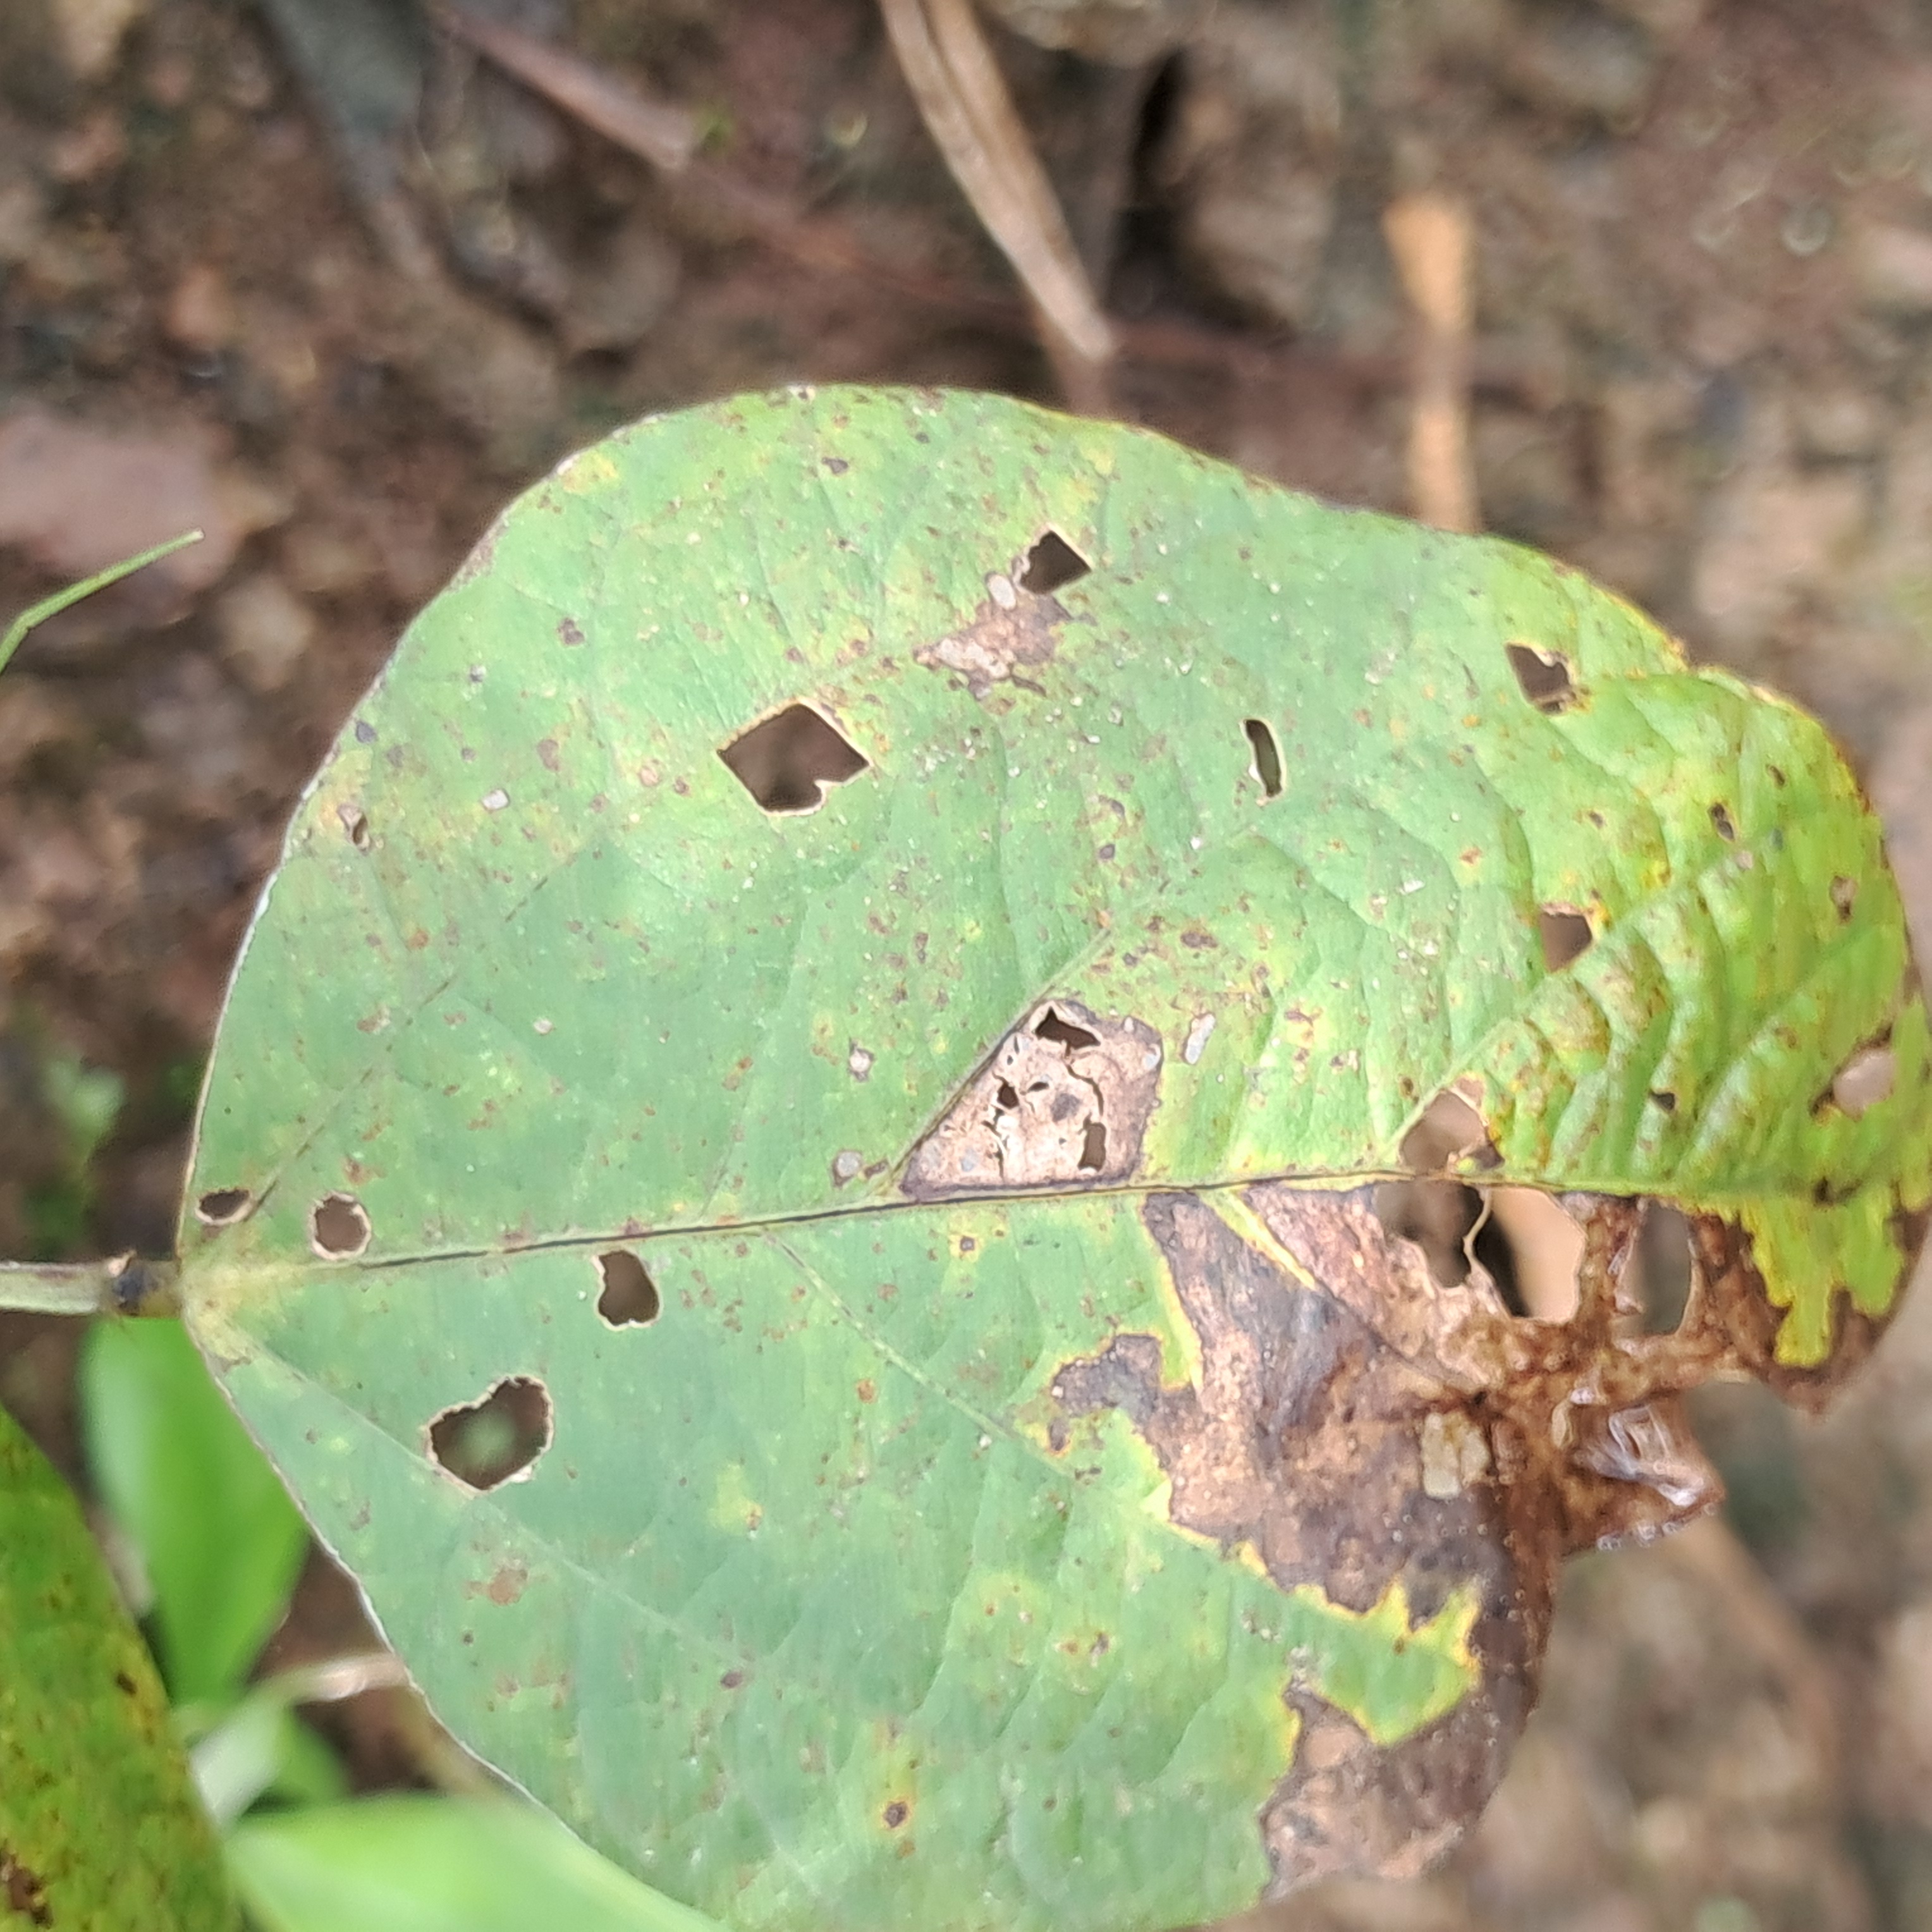
Label: Rust